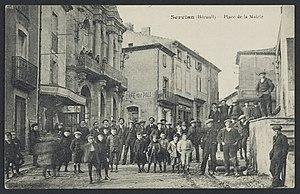
Servian. - Place de la Mairie
Servian est une commune française située dans le département de l'Hérault en région Occitanie. Servian se situe à 15 kilomètres de Béziers et à 63 kilomètres de Montpellier.